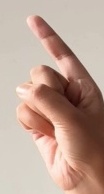
ASL sign: Z